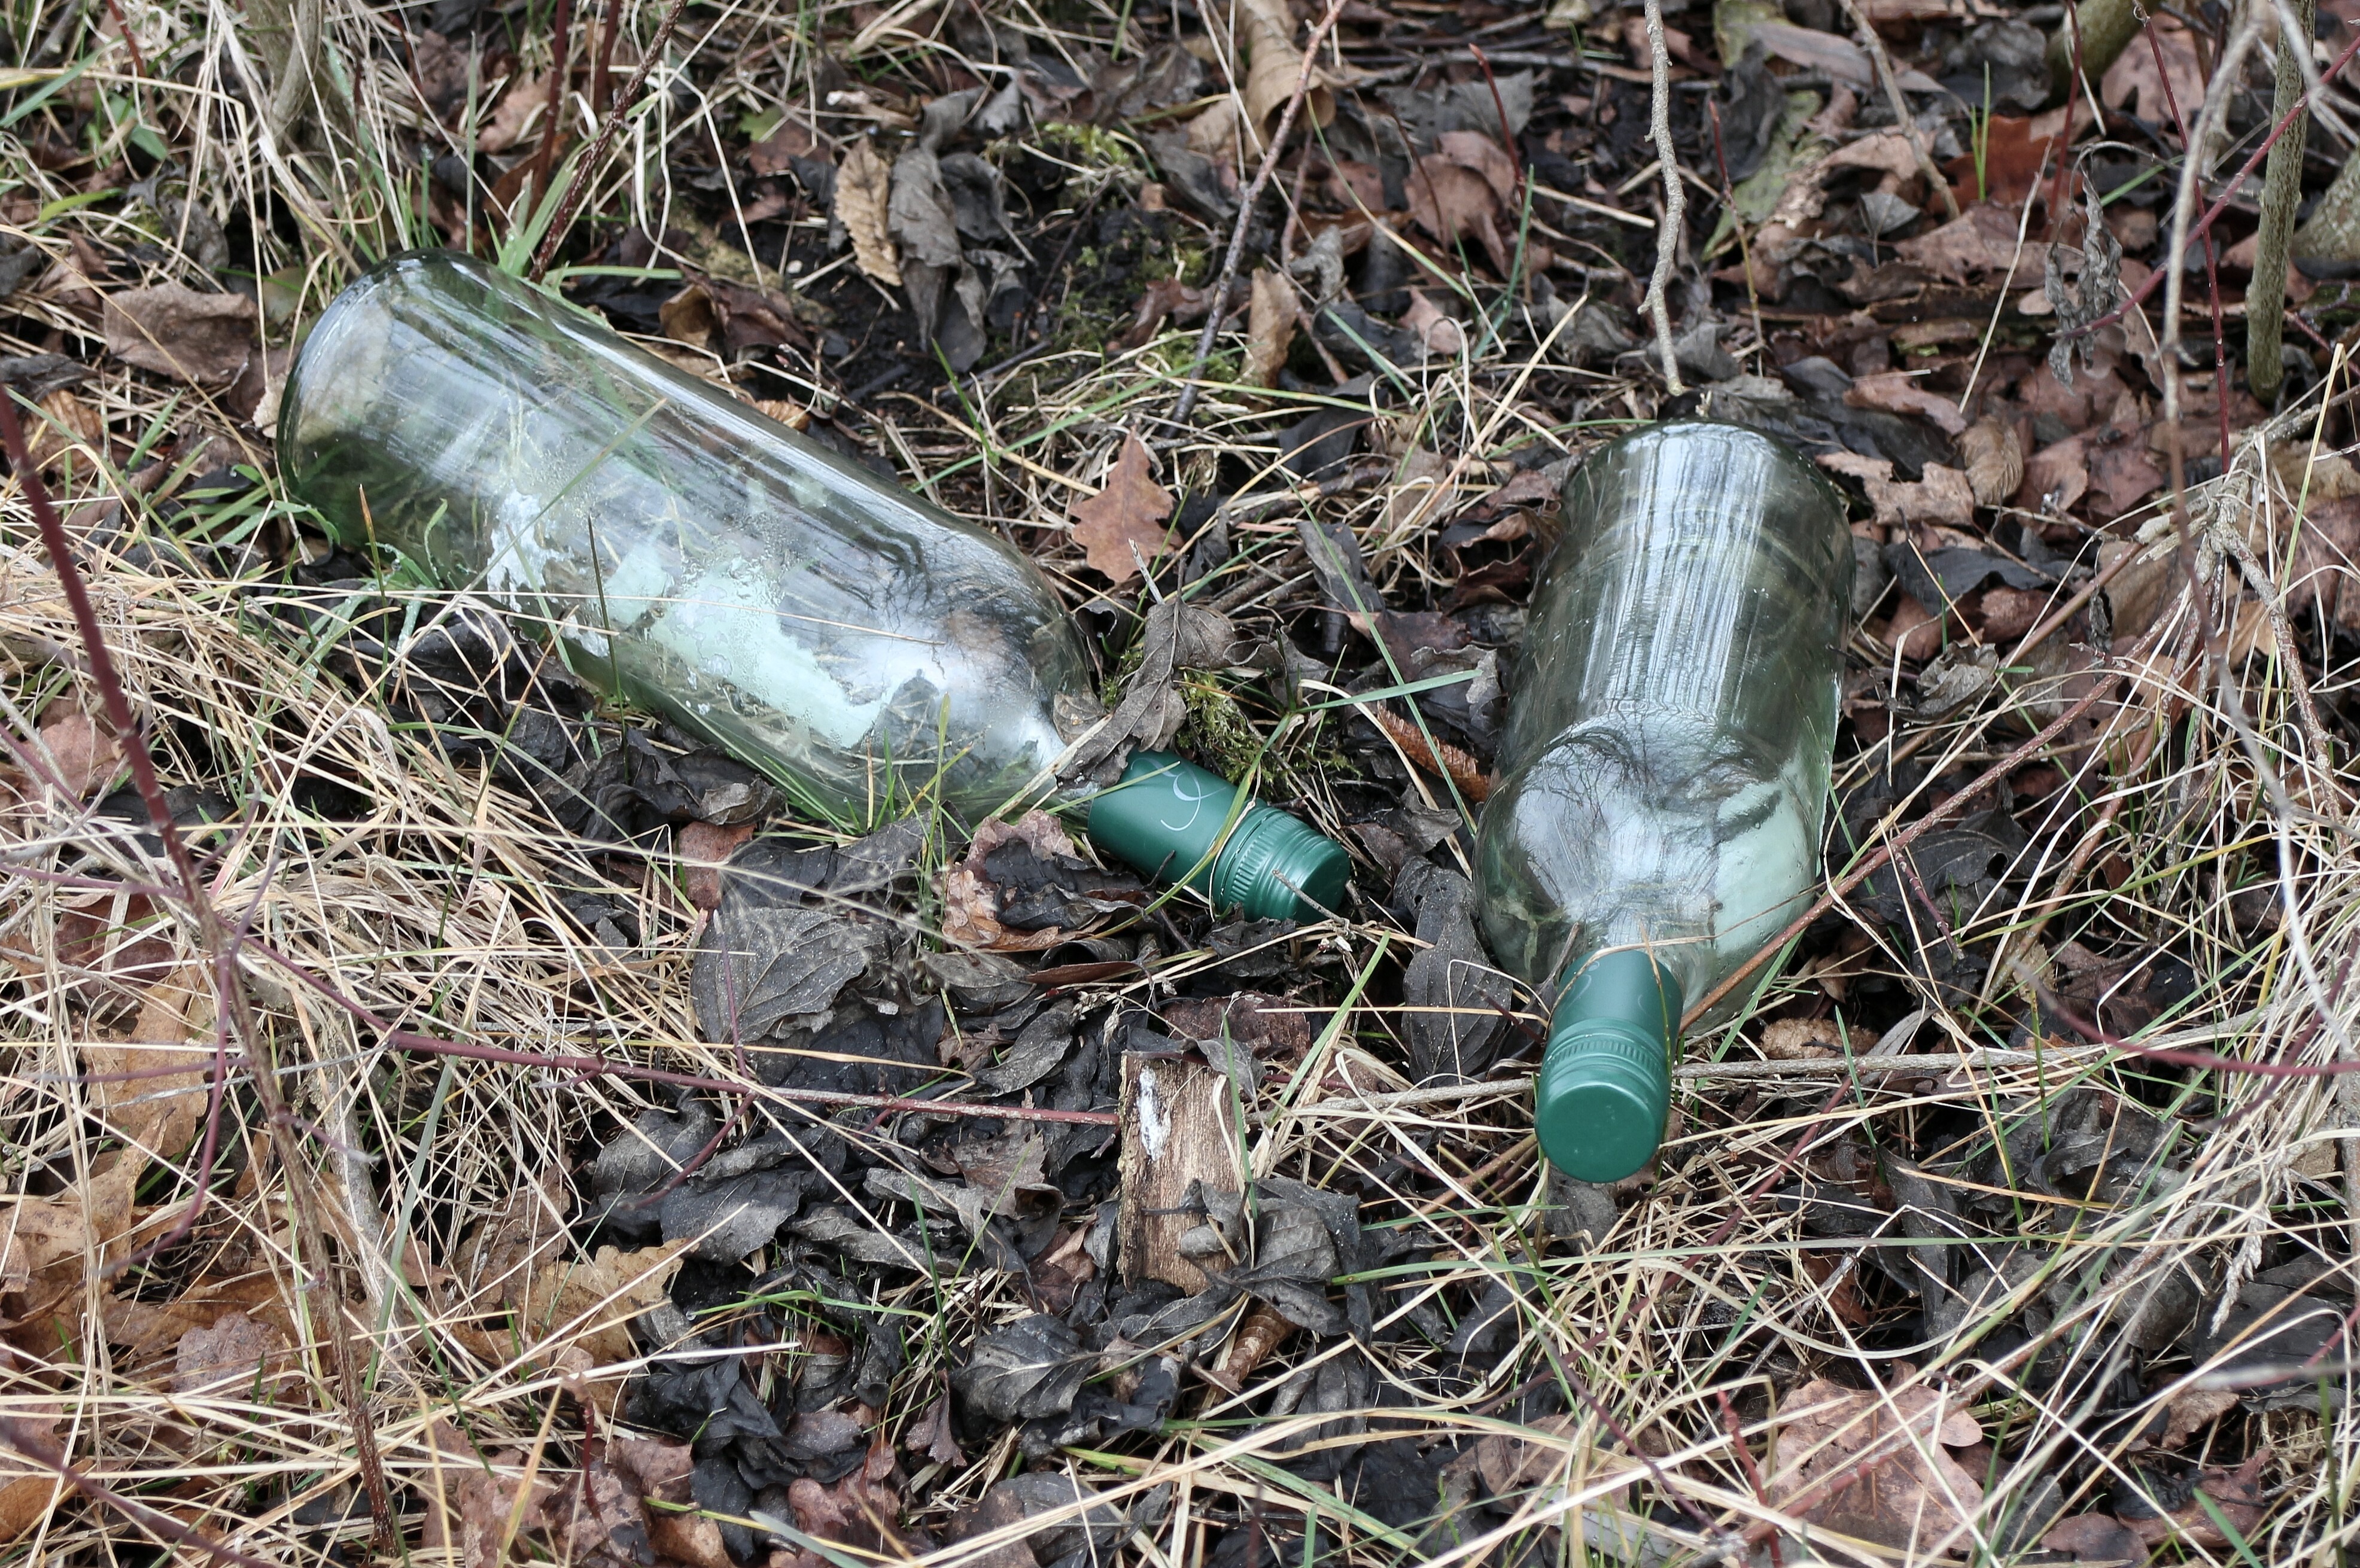
nature, forest, grass, wine, glass, celebration, wildlife, environment, insect, bottle, fauna, alcohol, invertebrate, celebrate, throw, bottles, litter, waste, garbage, recycling, made, beverages, waste disposal, disposal, throw away society, recycled glass, on the side of the road